Emily Boyd

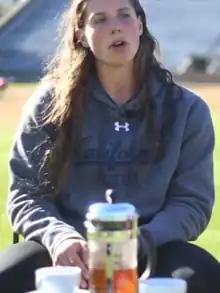
Boyd in 2017

Emily Nicole Boyd (born July 25, 1996) is an American retired professional soccer player.